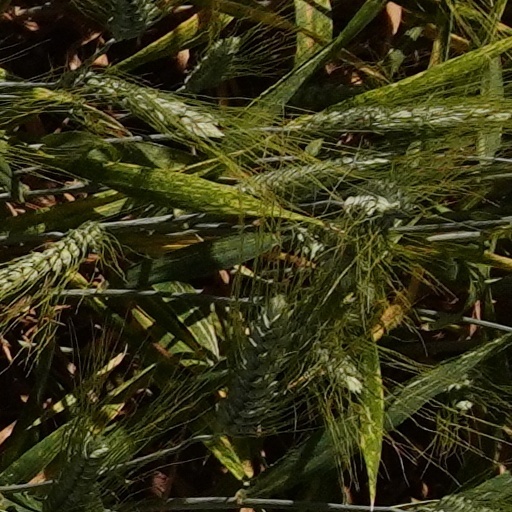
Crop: wheat